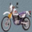
Label: motorcycle